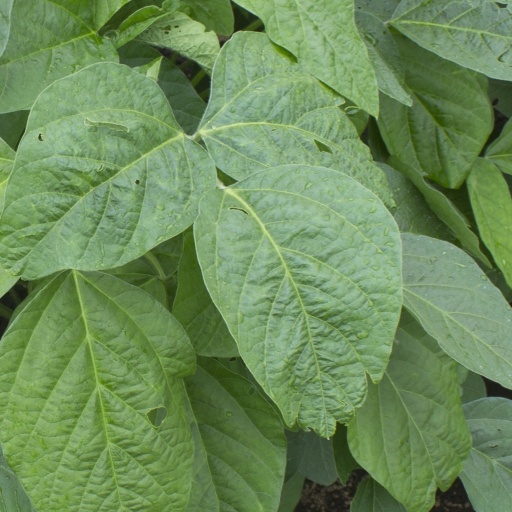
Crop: soybean